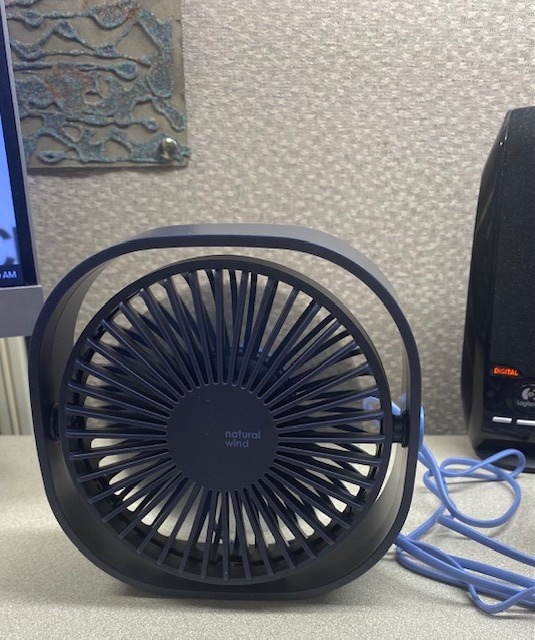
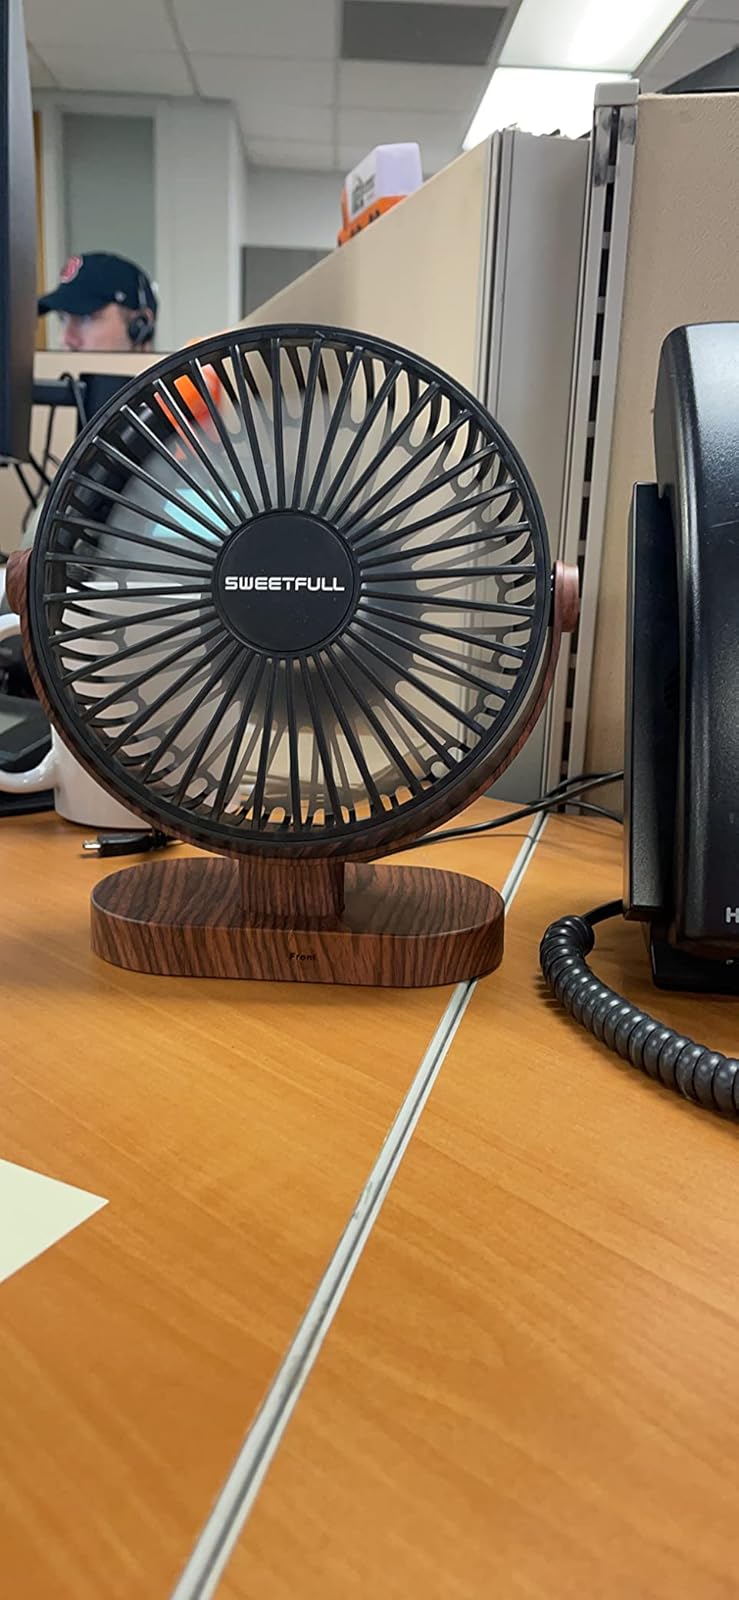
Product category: fan
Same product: no